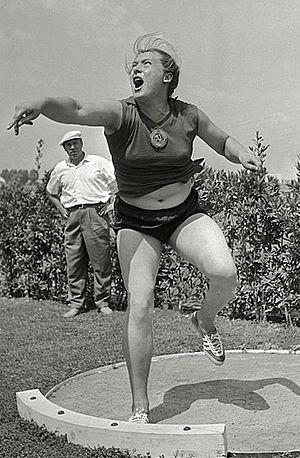
Tamara Natanovna Press, née le 10 mai 1937 à Kharkov, est une athlète soviétique qui pratiquait le lancer du disque et du poids. Avec sa jeune sœur Irina, elle formait le duo des sœurs Press qui a gagné presque tout ce qui pouvait être gagné.